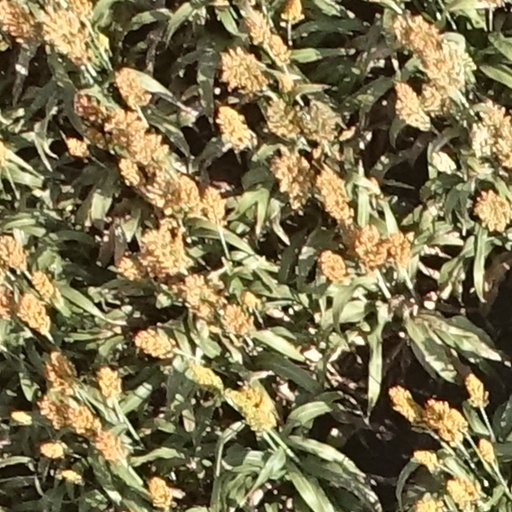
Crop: sorghum